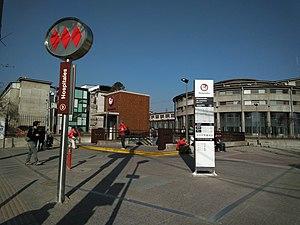
Hospitales est une station de la Ligne 3 du métro de Santiago au Chili. Elle est située lea commune d'Independencia et plus précisément à l'intersection entre l'avenue Independencia et l'avenue du Professeur Alberto Zañartu. Elle est inaugurée le 22 janvier 2019.